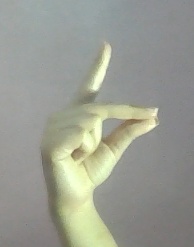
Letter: ta